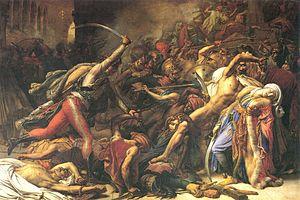
Révolte du Caire, 21 octobre 1798. Huile sur toile
La révolte du Caire est un épisode de la campagne d’Égypte menée par le général Napoléon Bonaparte. Elle oppose les Français aux Égyptiens. La révolte se déroule le 21 octobre 1798.